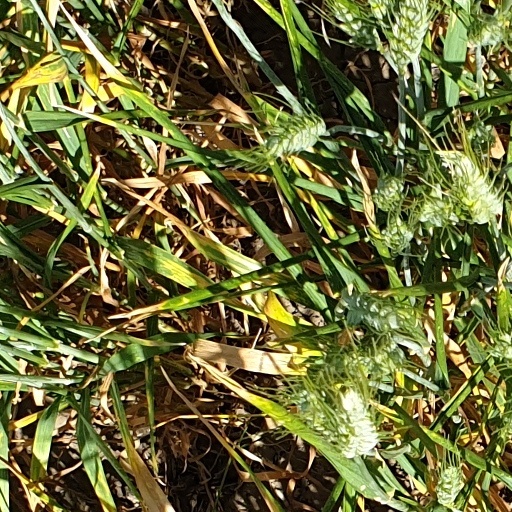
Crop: wheat